Pluk de nacht

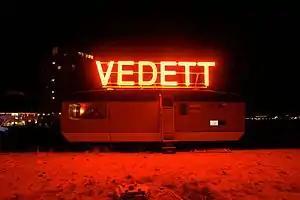
In 2009

Pluk de Nacht is an Open Air Film Festival based in Amsterdam. Every summer the Open Air Film Festival Amsterdam presents a selection of unreleased independent arthouse cinema, documentary, animation and shorts, attracting both film enthusiasts and professionals. Films are projected in the open air on a beautiful old harbour location in the centre of Amsterdam. Admission to all festival activities and screenings is free.